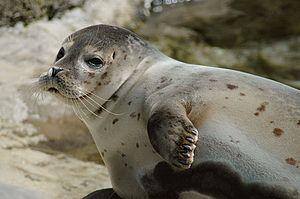
Les vibrisses sont des organes sensoriels propres à certains animaux, dont les mammifères. Il s'agit de longs prolongements kératinés qui transmettent leurs vibrations à un organe sensoriel situé à leur base.